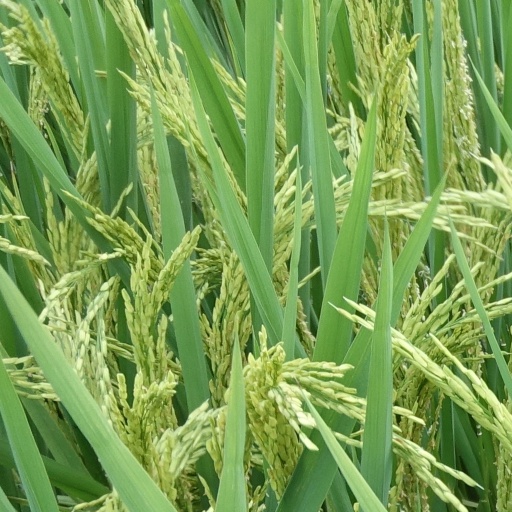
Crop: rice